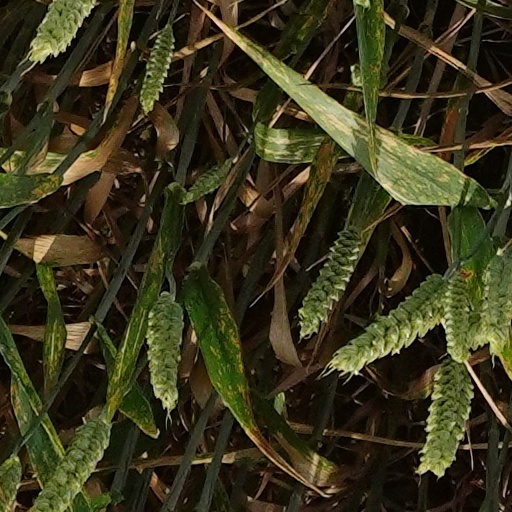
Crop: wheat